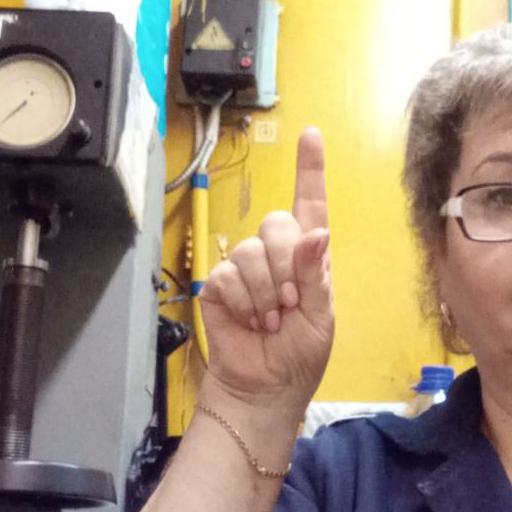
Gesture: one